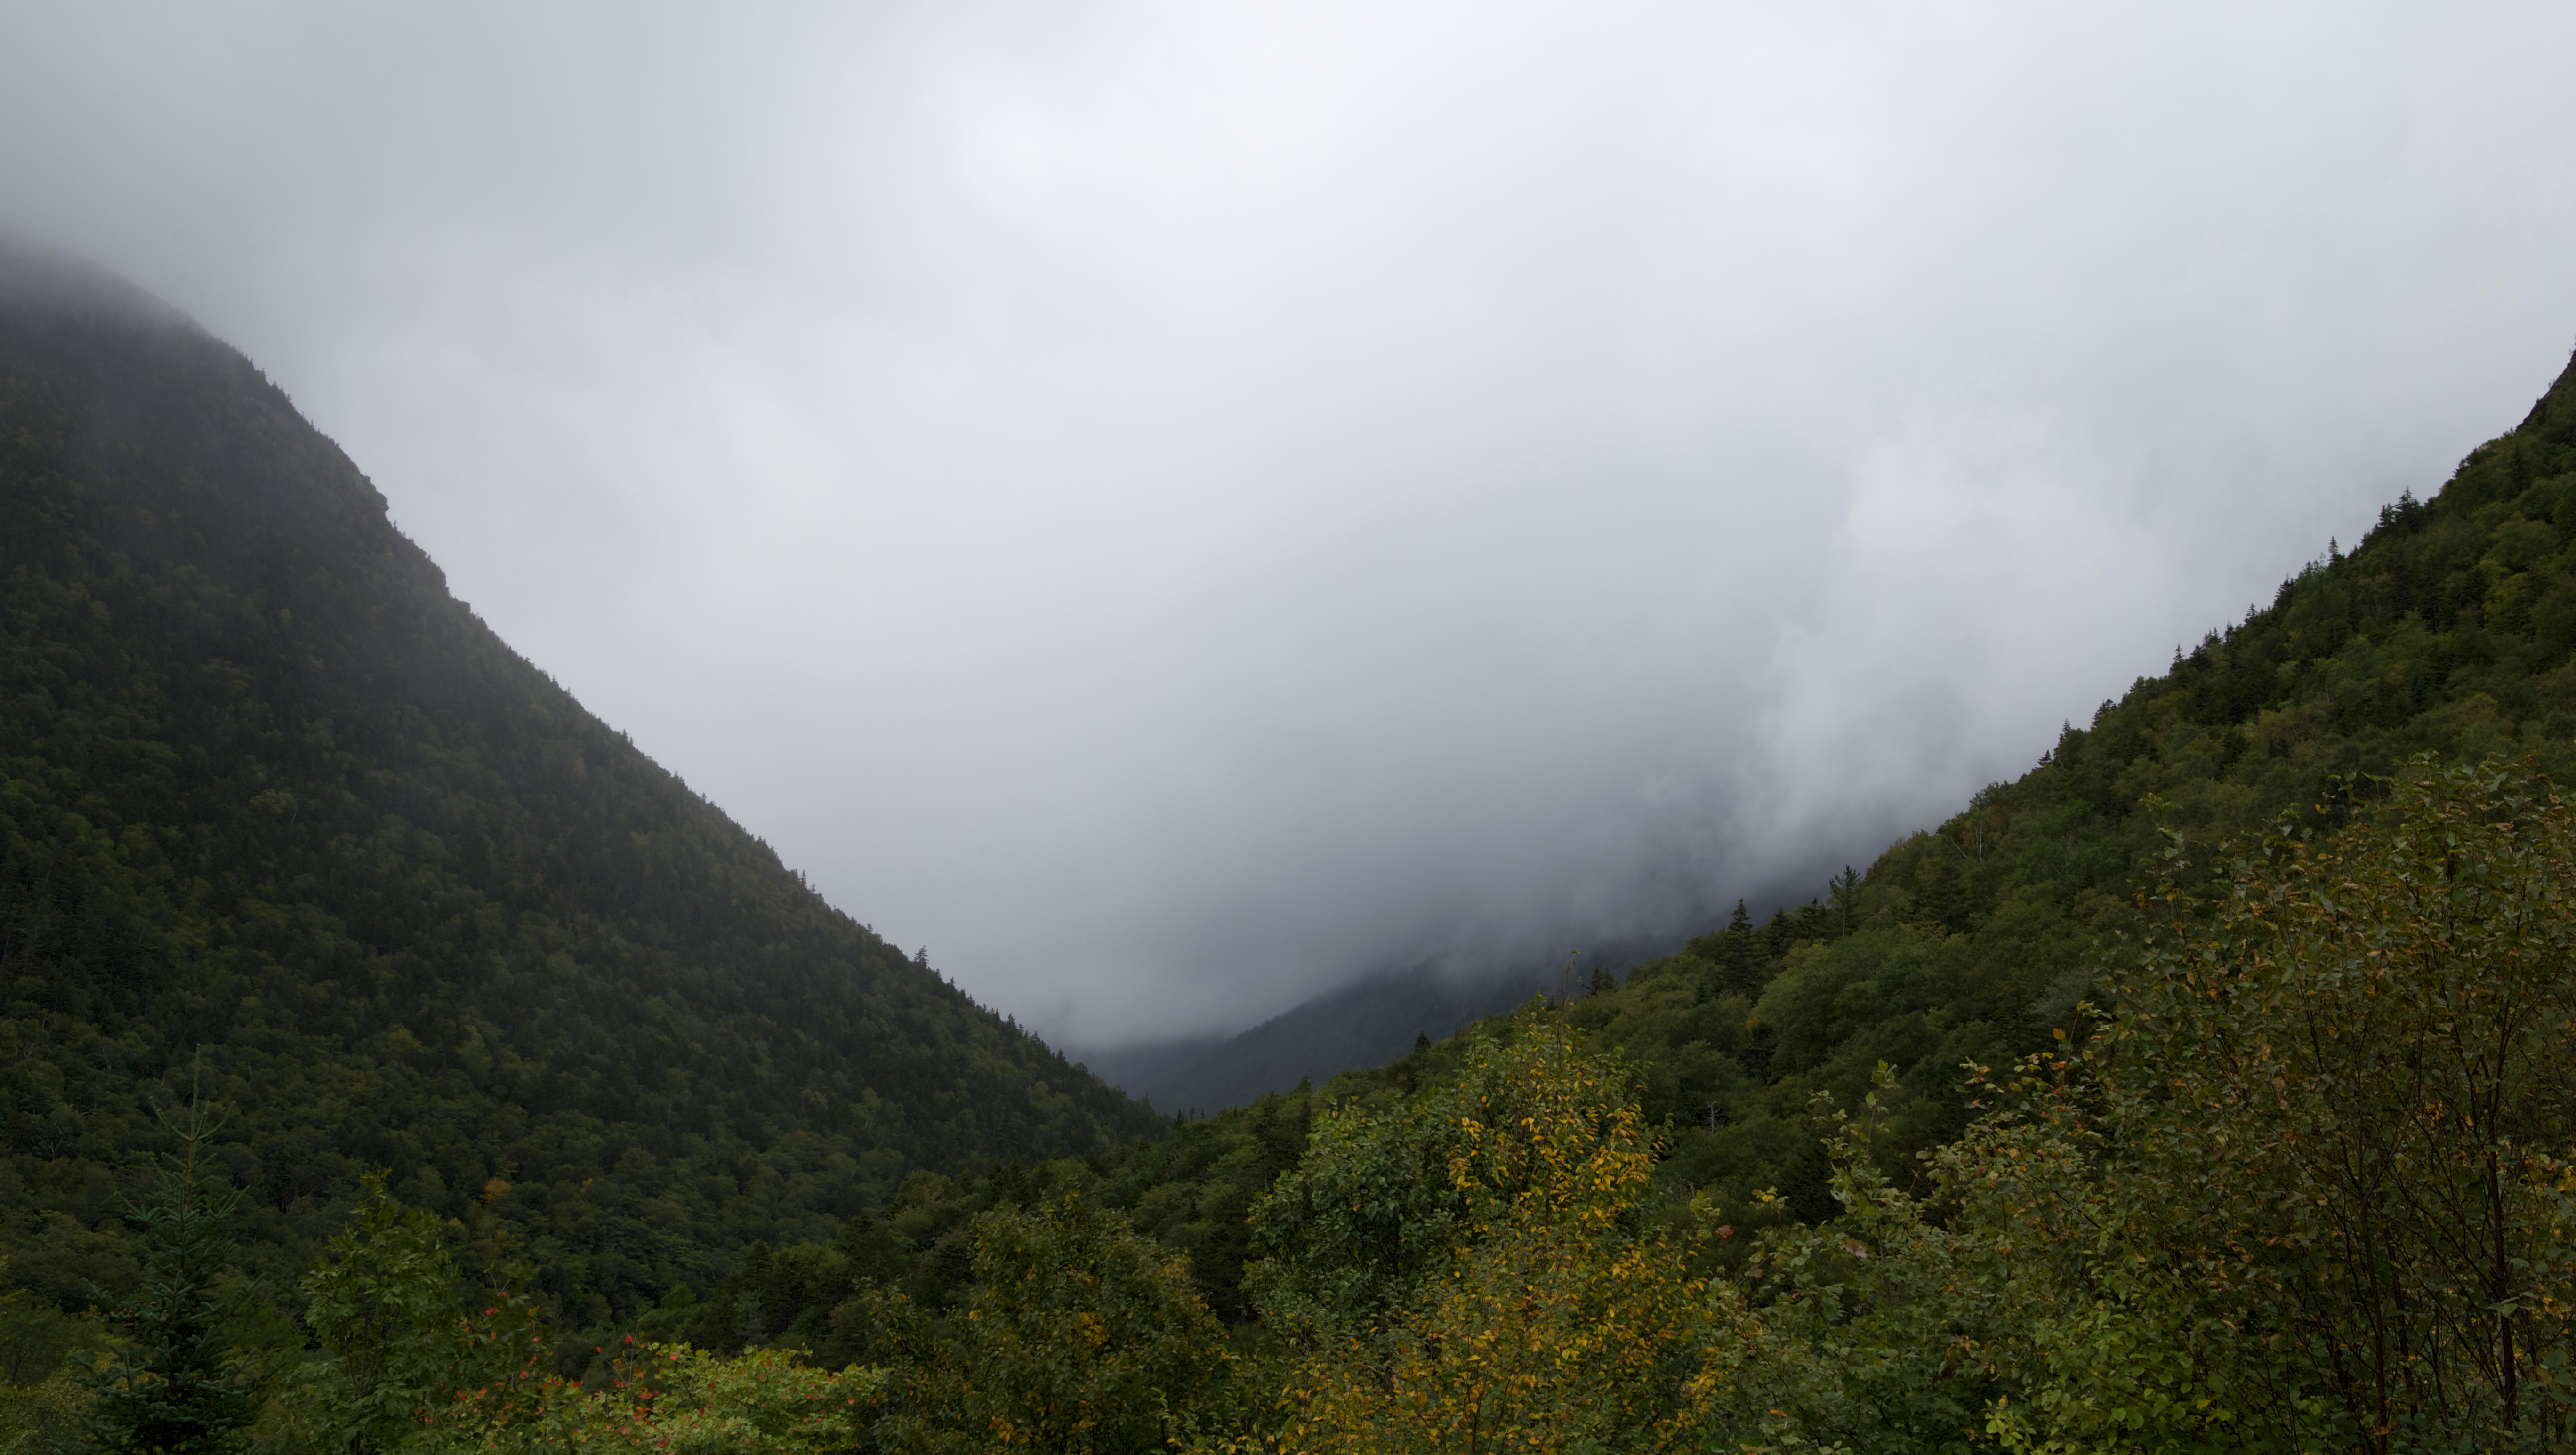
landscape, nature, forest, wilderness, mountain, cloud, fog, mist, hill, adventure, valley, mountain range, scenic, highland, ridge, summit, trees, clouds, mountains, alps, plateau, fell, landform, mountain pass, geographical feature, atmospheric phenomenon, mountainous landforms